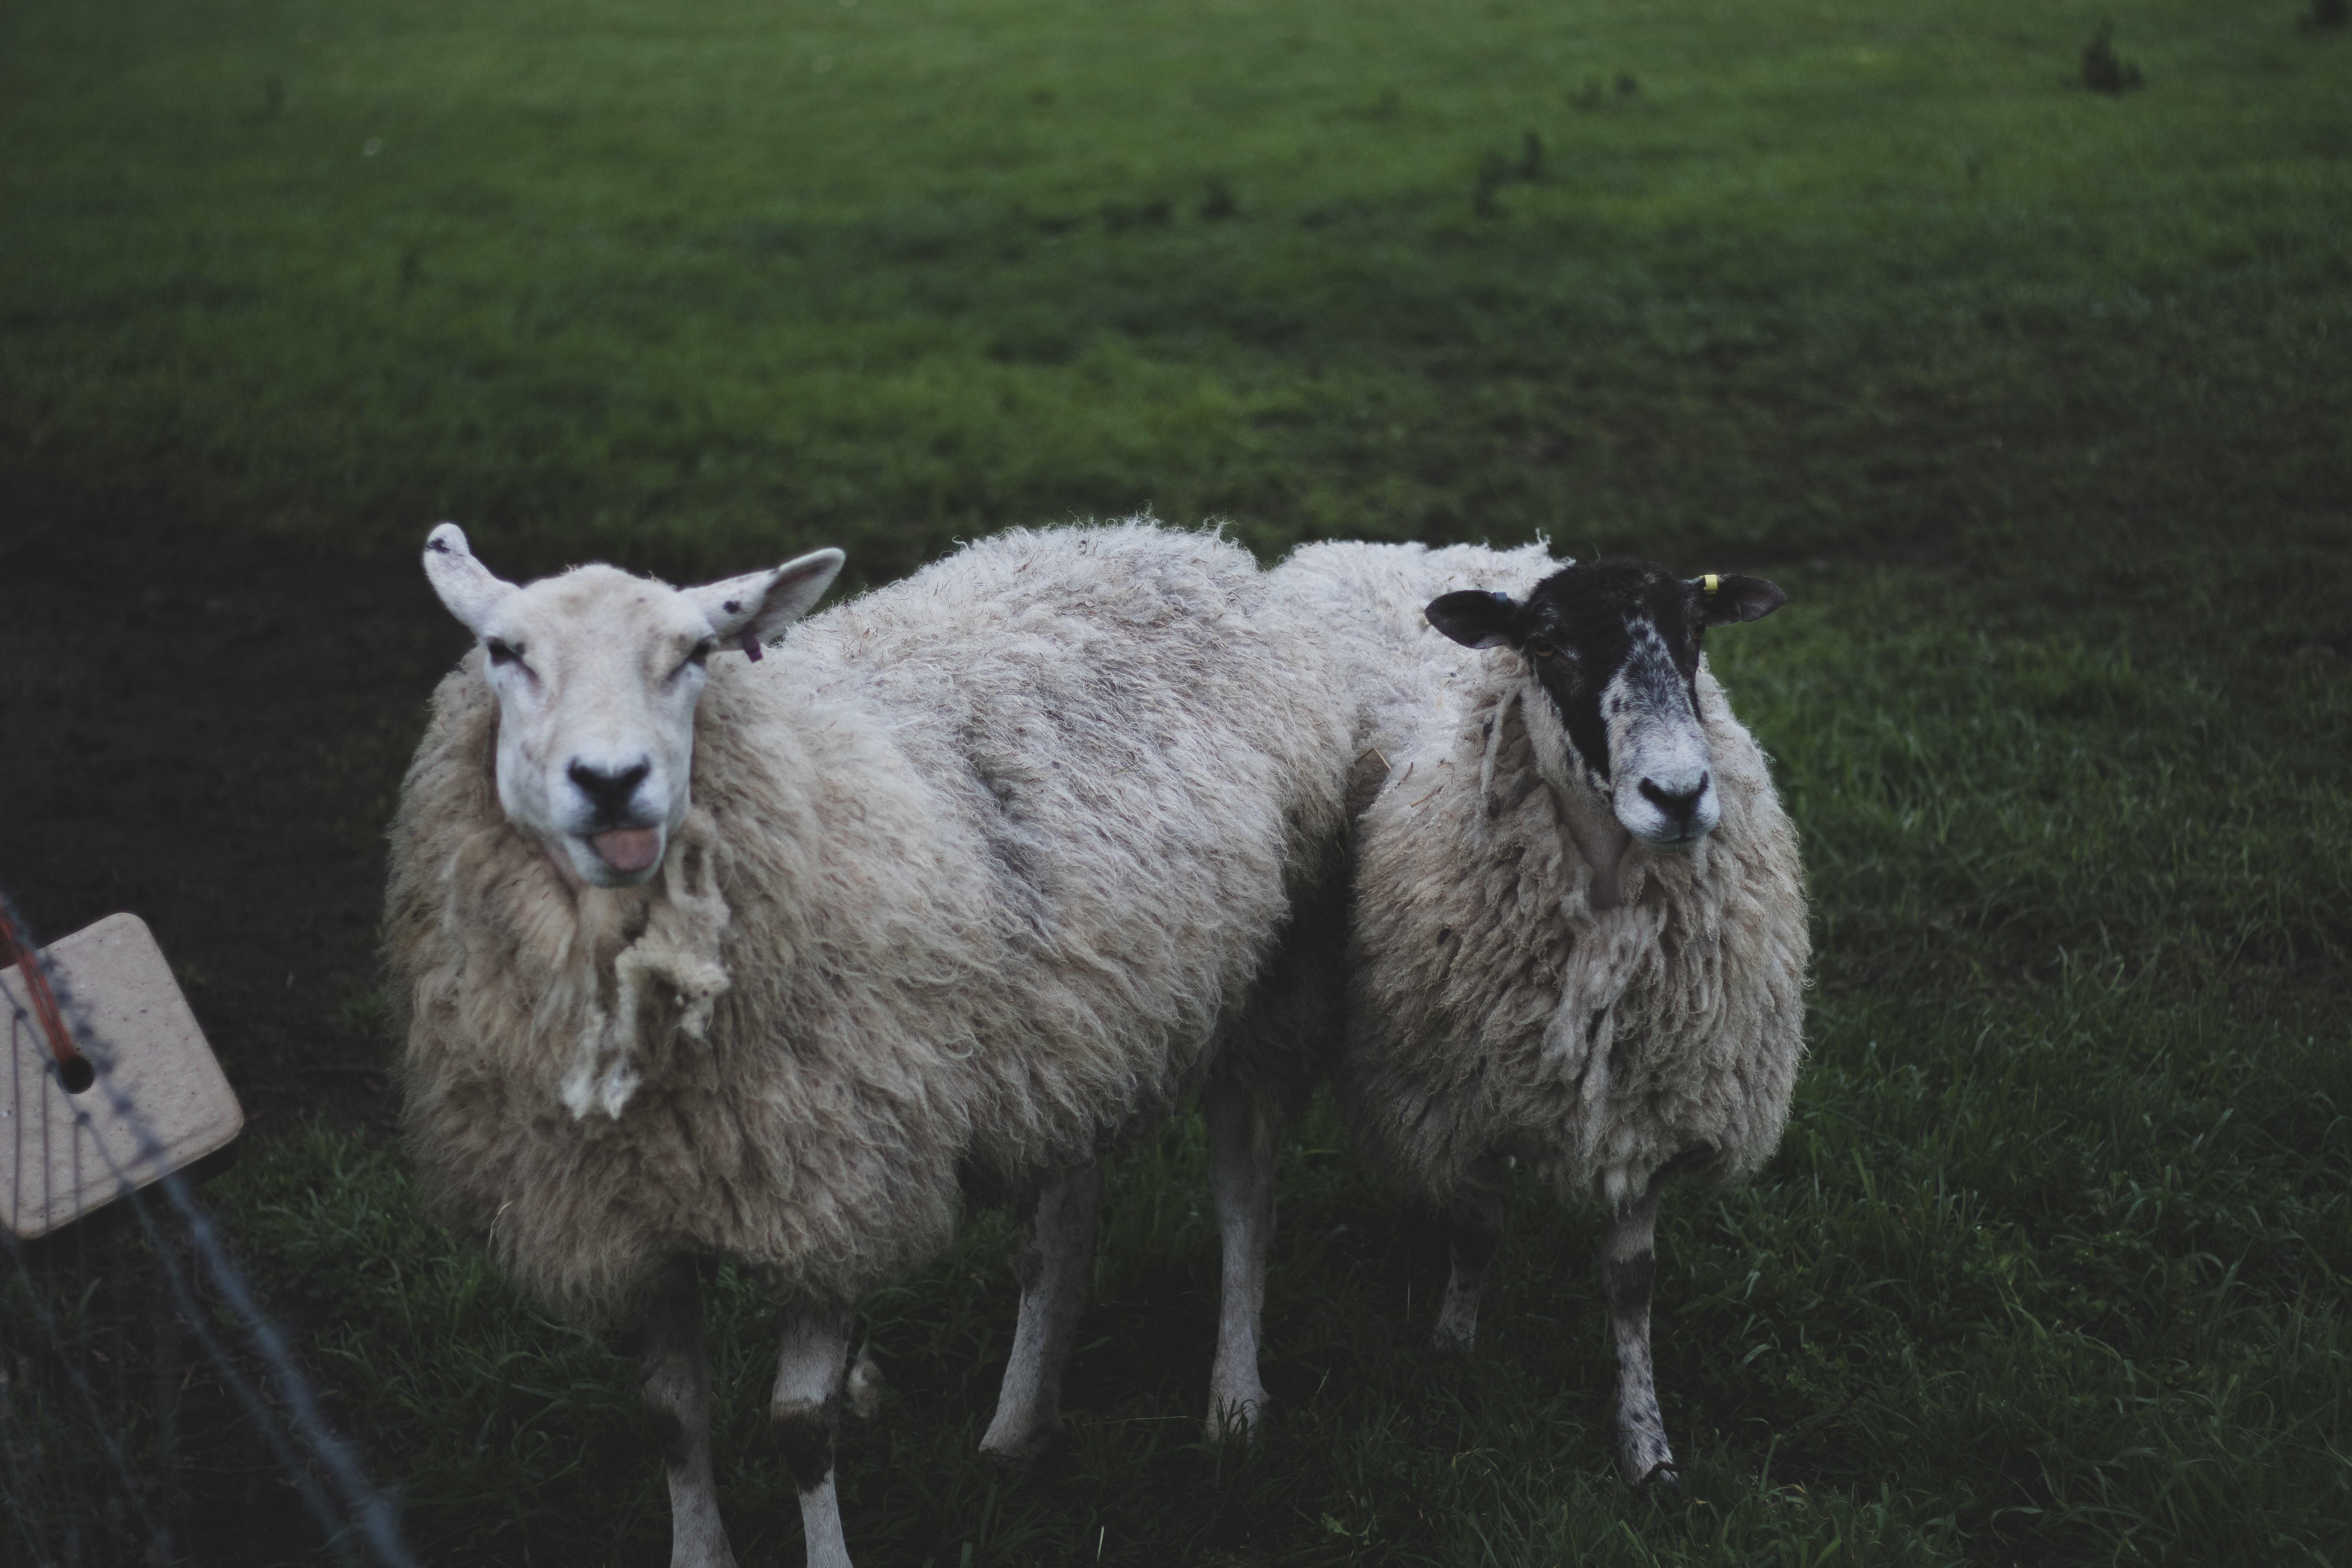
mammal, vertebrate, sheep, goats, livestock, cow goat family, snout, pasture, herd, goat